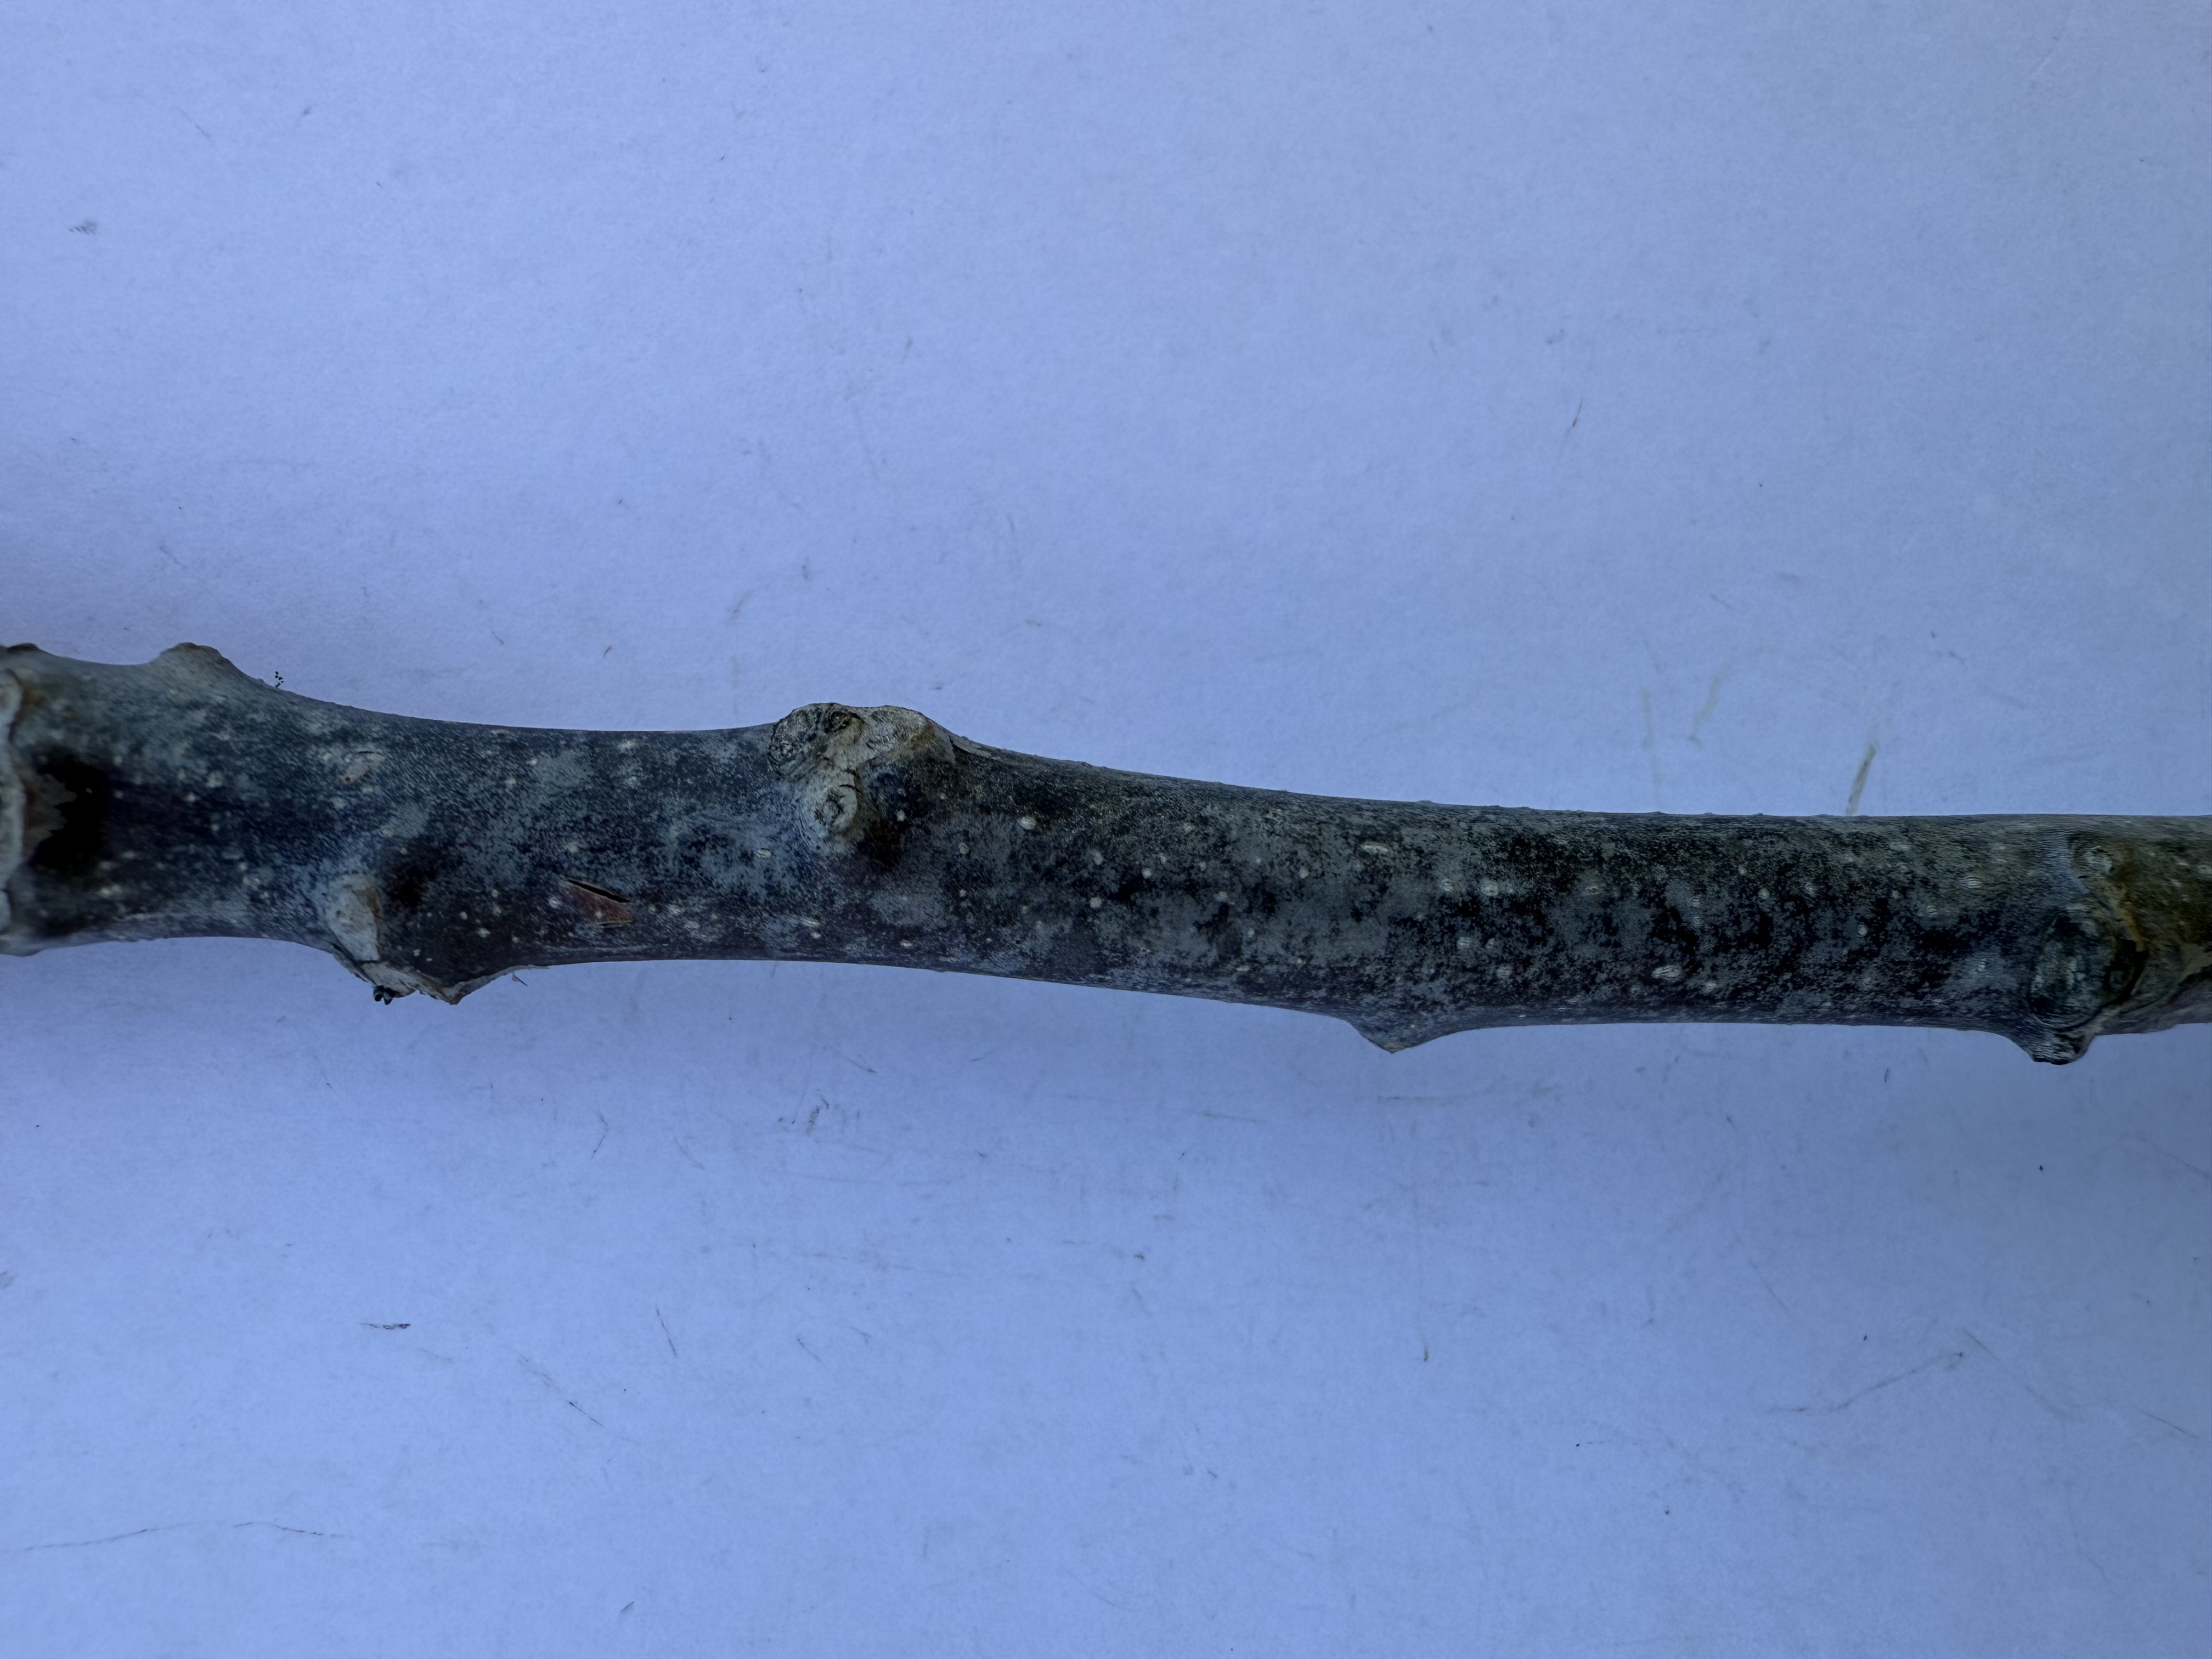
Variety: Wild Walnut